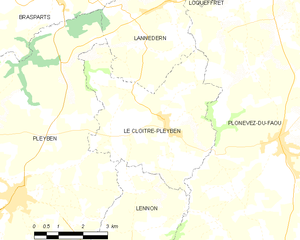
Le Cloître-Pleyben [lə klwatʁ plɛbɛ̃] est une commune du département du Finistère, dans la région Bretagne, en France.